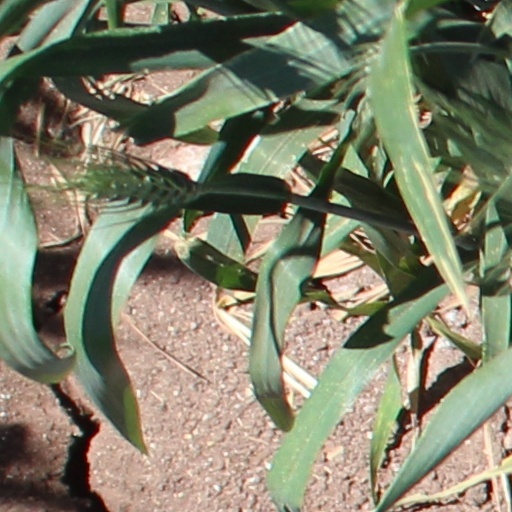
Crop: wheat